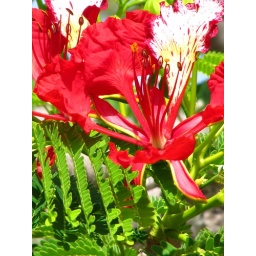
The brilliant flower of the flamboyant tree (Delonix regia) seen in the National Park, Georgetown, Guyana, South America